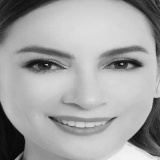
ca sĩ Phi Nhung